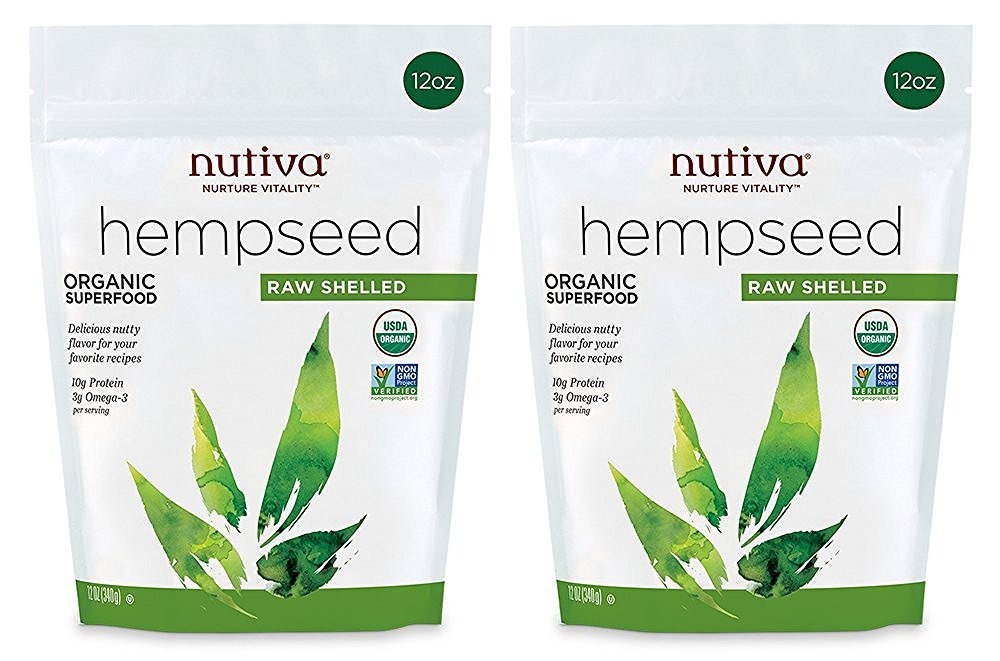
Item Name: Nutiva Organic Raw Shelled Hempseed from non-GMO, Sustainably Framed Canadian Hemp, 12 Ounce (Pack of 2)
Bullet Point 1: NUTRIENT DENSE: Contains 33% by weight and sustainable source of Omega-3s, amino acids, fatty acids, protein, and minerals
Bullet Point 2: NATURALLY EXTRACTED: Nutiva’s all-natural shelling process yields a clean, plant-based nutty flavored seed high in Omega-3 fats and antioxidants
Bullet Point 3: PREMIUM DIET COMPATIBILITY: Delicious, nutty flavor similar to pine nuts and perfect for salads, smoothies and vegetarian, vegan, raw, whole food, paleo, ketogenic, and gluten-free diets
Bullet Point 4: COMMITMENT TO QUALITY: Nutiva partners with Canadian farmers to source the world’s finest organic, non-GMO, sustainably grown hemp seeds and stringently adheres to USDA certified organic and non-GMO guidelines
Bullet Point 5: EASY TO USE PACKAGING: Comes in a convenient, BPA-free resealable packaging to ensure long-lasting freshness
Value: 24.0
Unit: Ounce

Price: 16.39